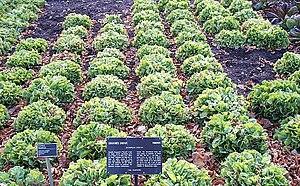
La scarole ou chicorée scarole est une salade à grandes feuilles frisées et croquantes couramment cultivée. Les feuilles intérieures sont plus pâles et beaucoup moins amères que les feuilles extérieures. Sur le plan botanique, c'est une sous-espèce de la chicorée endive dont il existe de nombreuses variétés. C'est un légume qui se cultive principalement à l'automne.
La salade est un terme générique désignant en jardinage et horticulture diverses sortes de feuilles, c'est-à-dire de plantes potagères dont les feuilles, consommées crues, entrent dans la composition d'un mets froid dont elles ont pris le nom, la « salade », sous-entendu « salade verte ».